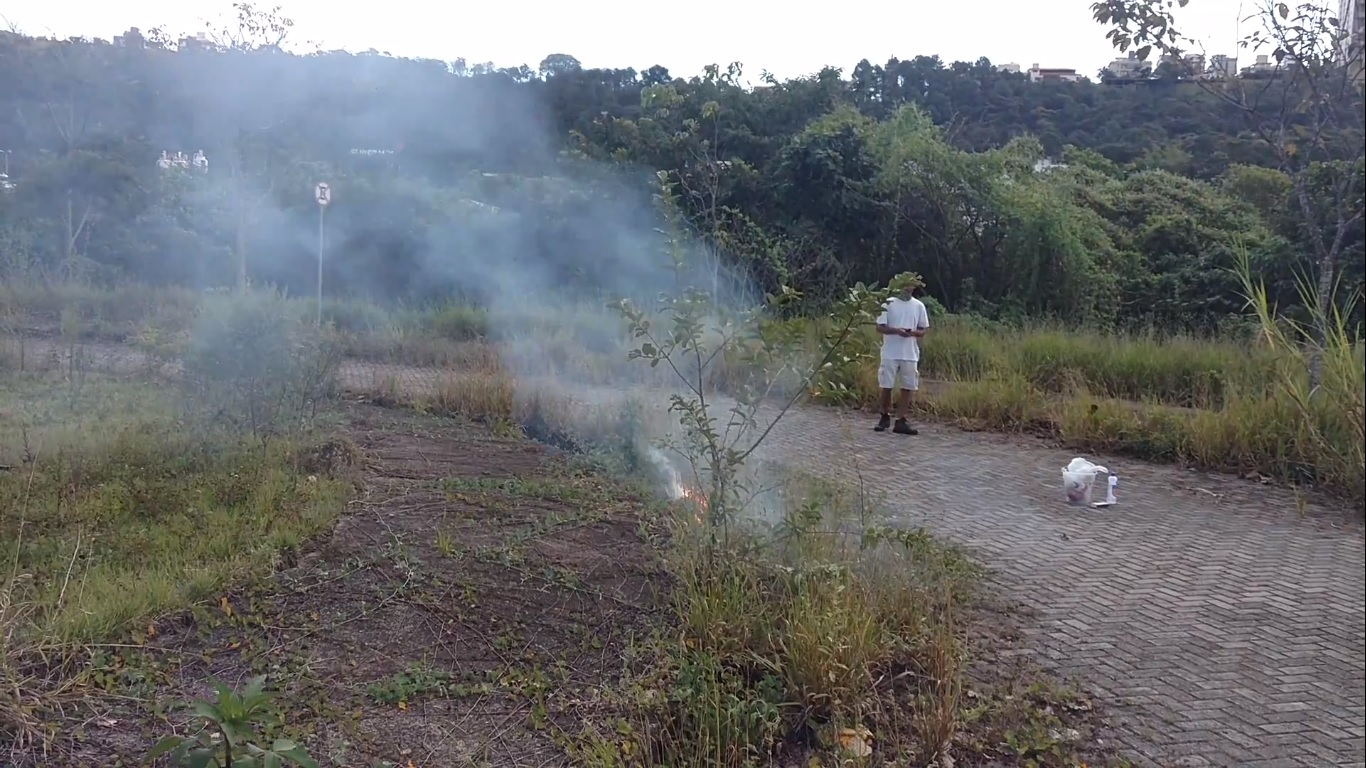
Fire: yes
Smoke: yes